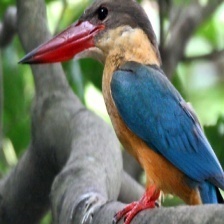
Species: STORK BILLED KINGFISHER
Scientific name: PELARGOPSIS CAPENSIS